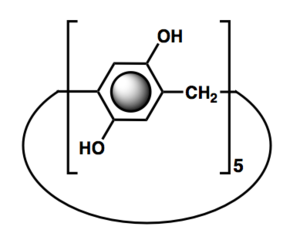
Les pillararènes sont des molécules macrocycliques composées d'unités hydroquinones reliées en position para. Ils sont proches structurellement des cucurbituriles et des calixarènes, qui jouent un rôle important en chimie supramoléculaire. La première structure pillar[n]arène synthétisée fut celle comportant cinq unités.